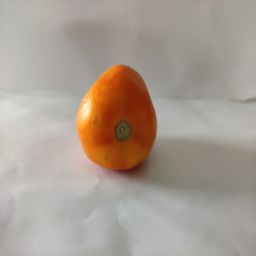
Crop: Tomato
Quality: Ripe